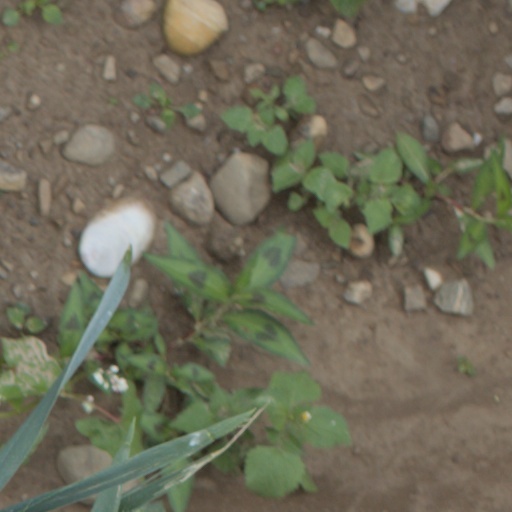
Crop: wheat